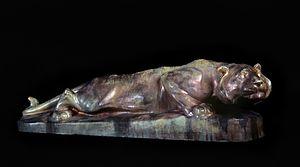
une panthère en céramique du sculpteur Marzolff
Alfred Marzolff est un sculpteur et médailleur français, né le 4 mars 1867 à Strasbourg et mort le 4 mai 1936 à Rountzenheim. Professeur à l'École des arts décoratifs de Strasbourg et membre du cercle de Saint-Léonard animé par le peintre et marqueteur Charles Spindler, il est l'auteur d'une soixantaine d'œuvres, surtout visibles à Strasbourg et dans plusieurs localités alsaciennes, mais certaines de ses réalisations furent détruites pendant l'annexion de l'Alsace.